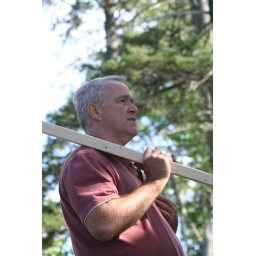
In a tree house in Maine----- 3029